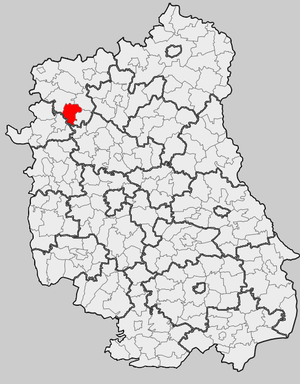
Adamów est une gmina rurale du powiat de Łuków, dans la Voïvodie de Lublin, dans l'est de la Pologne.